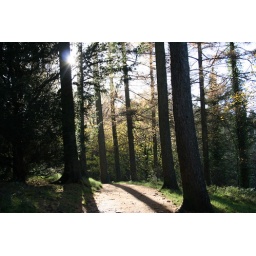
hillsboro forest park just before i got mauled by a red setter.